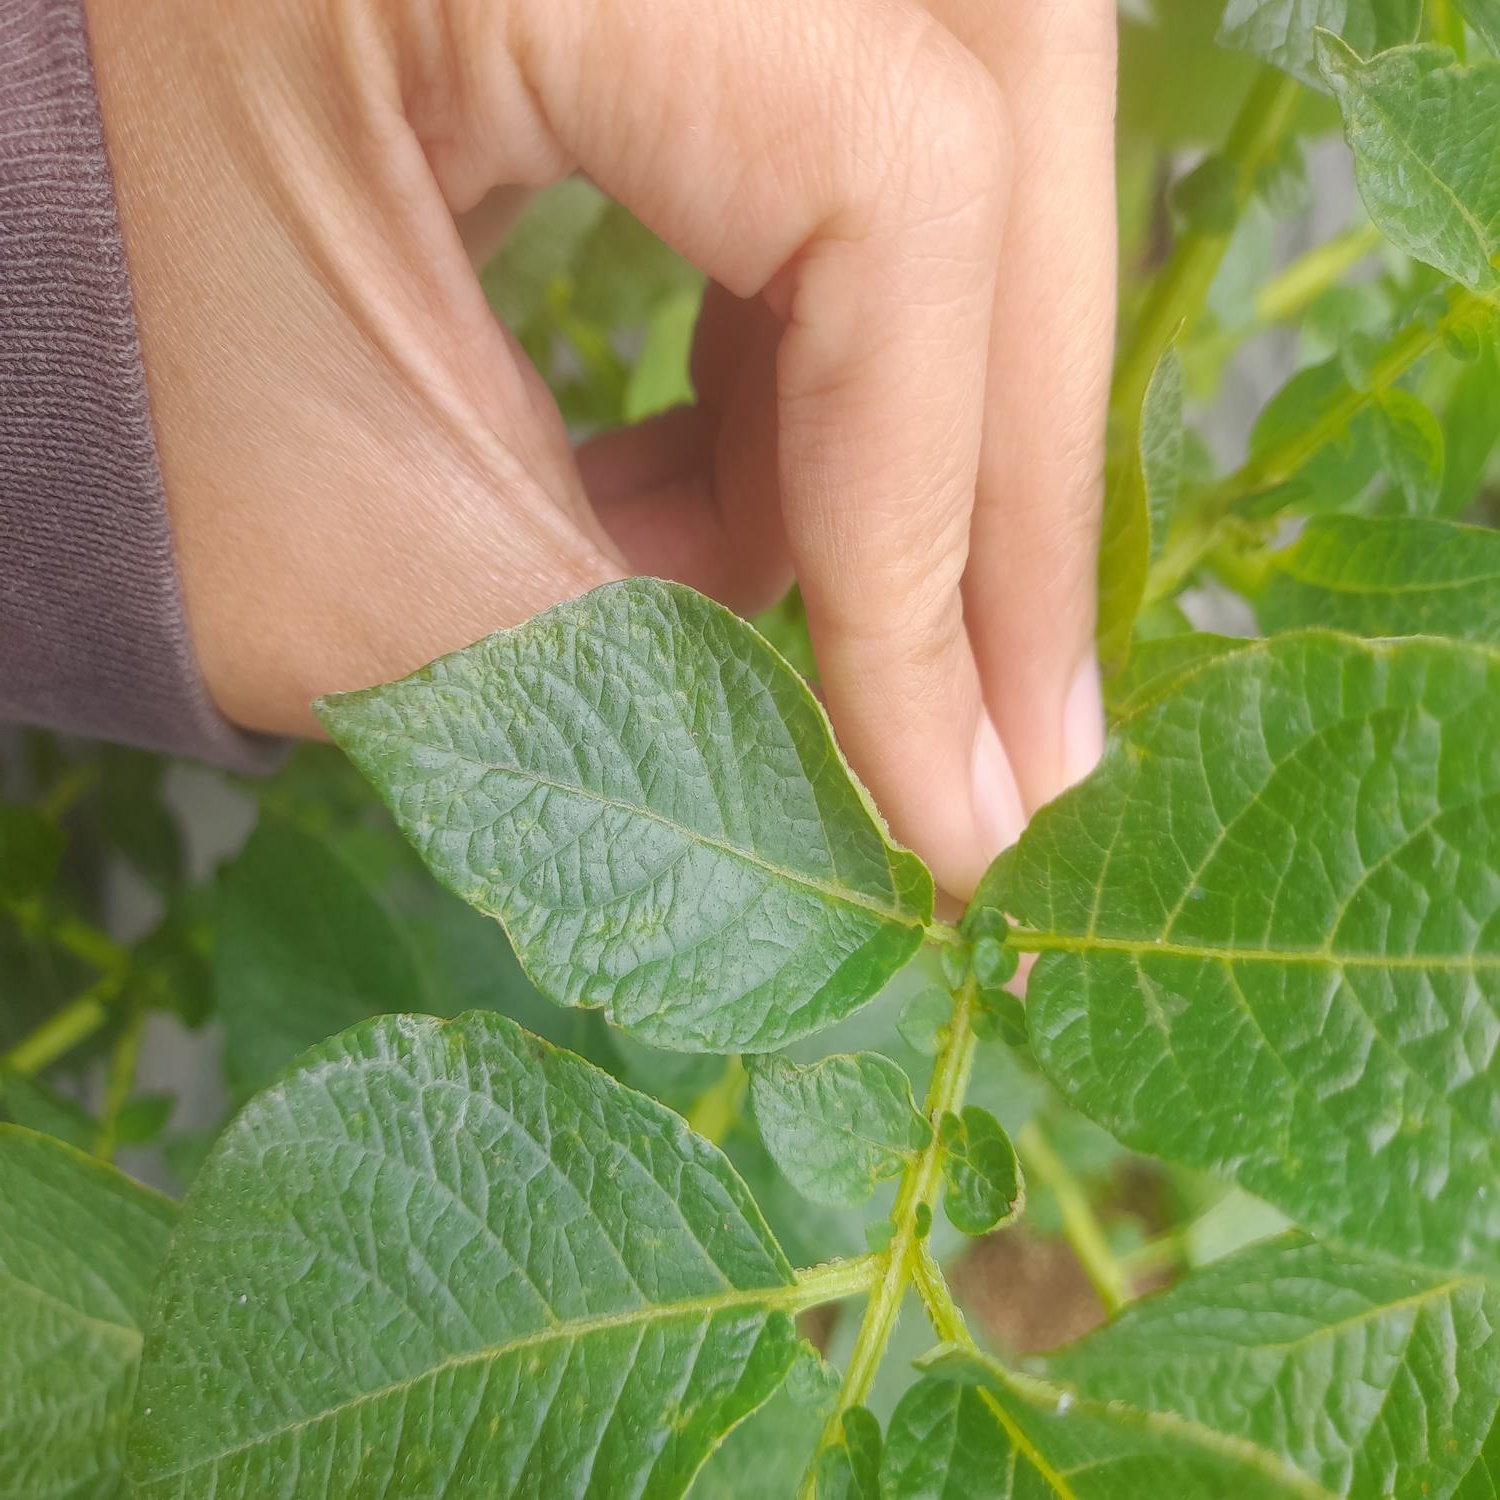
Etiqueta: Virus